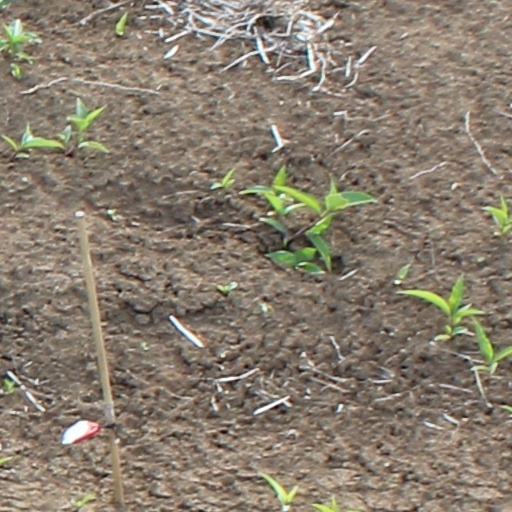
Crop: wheat